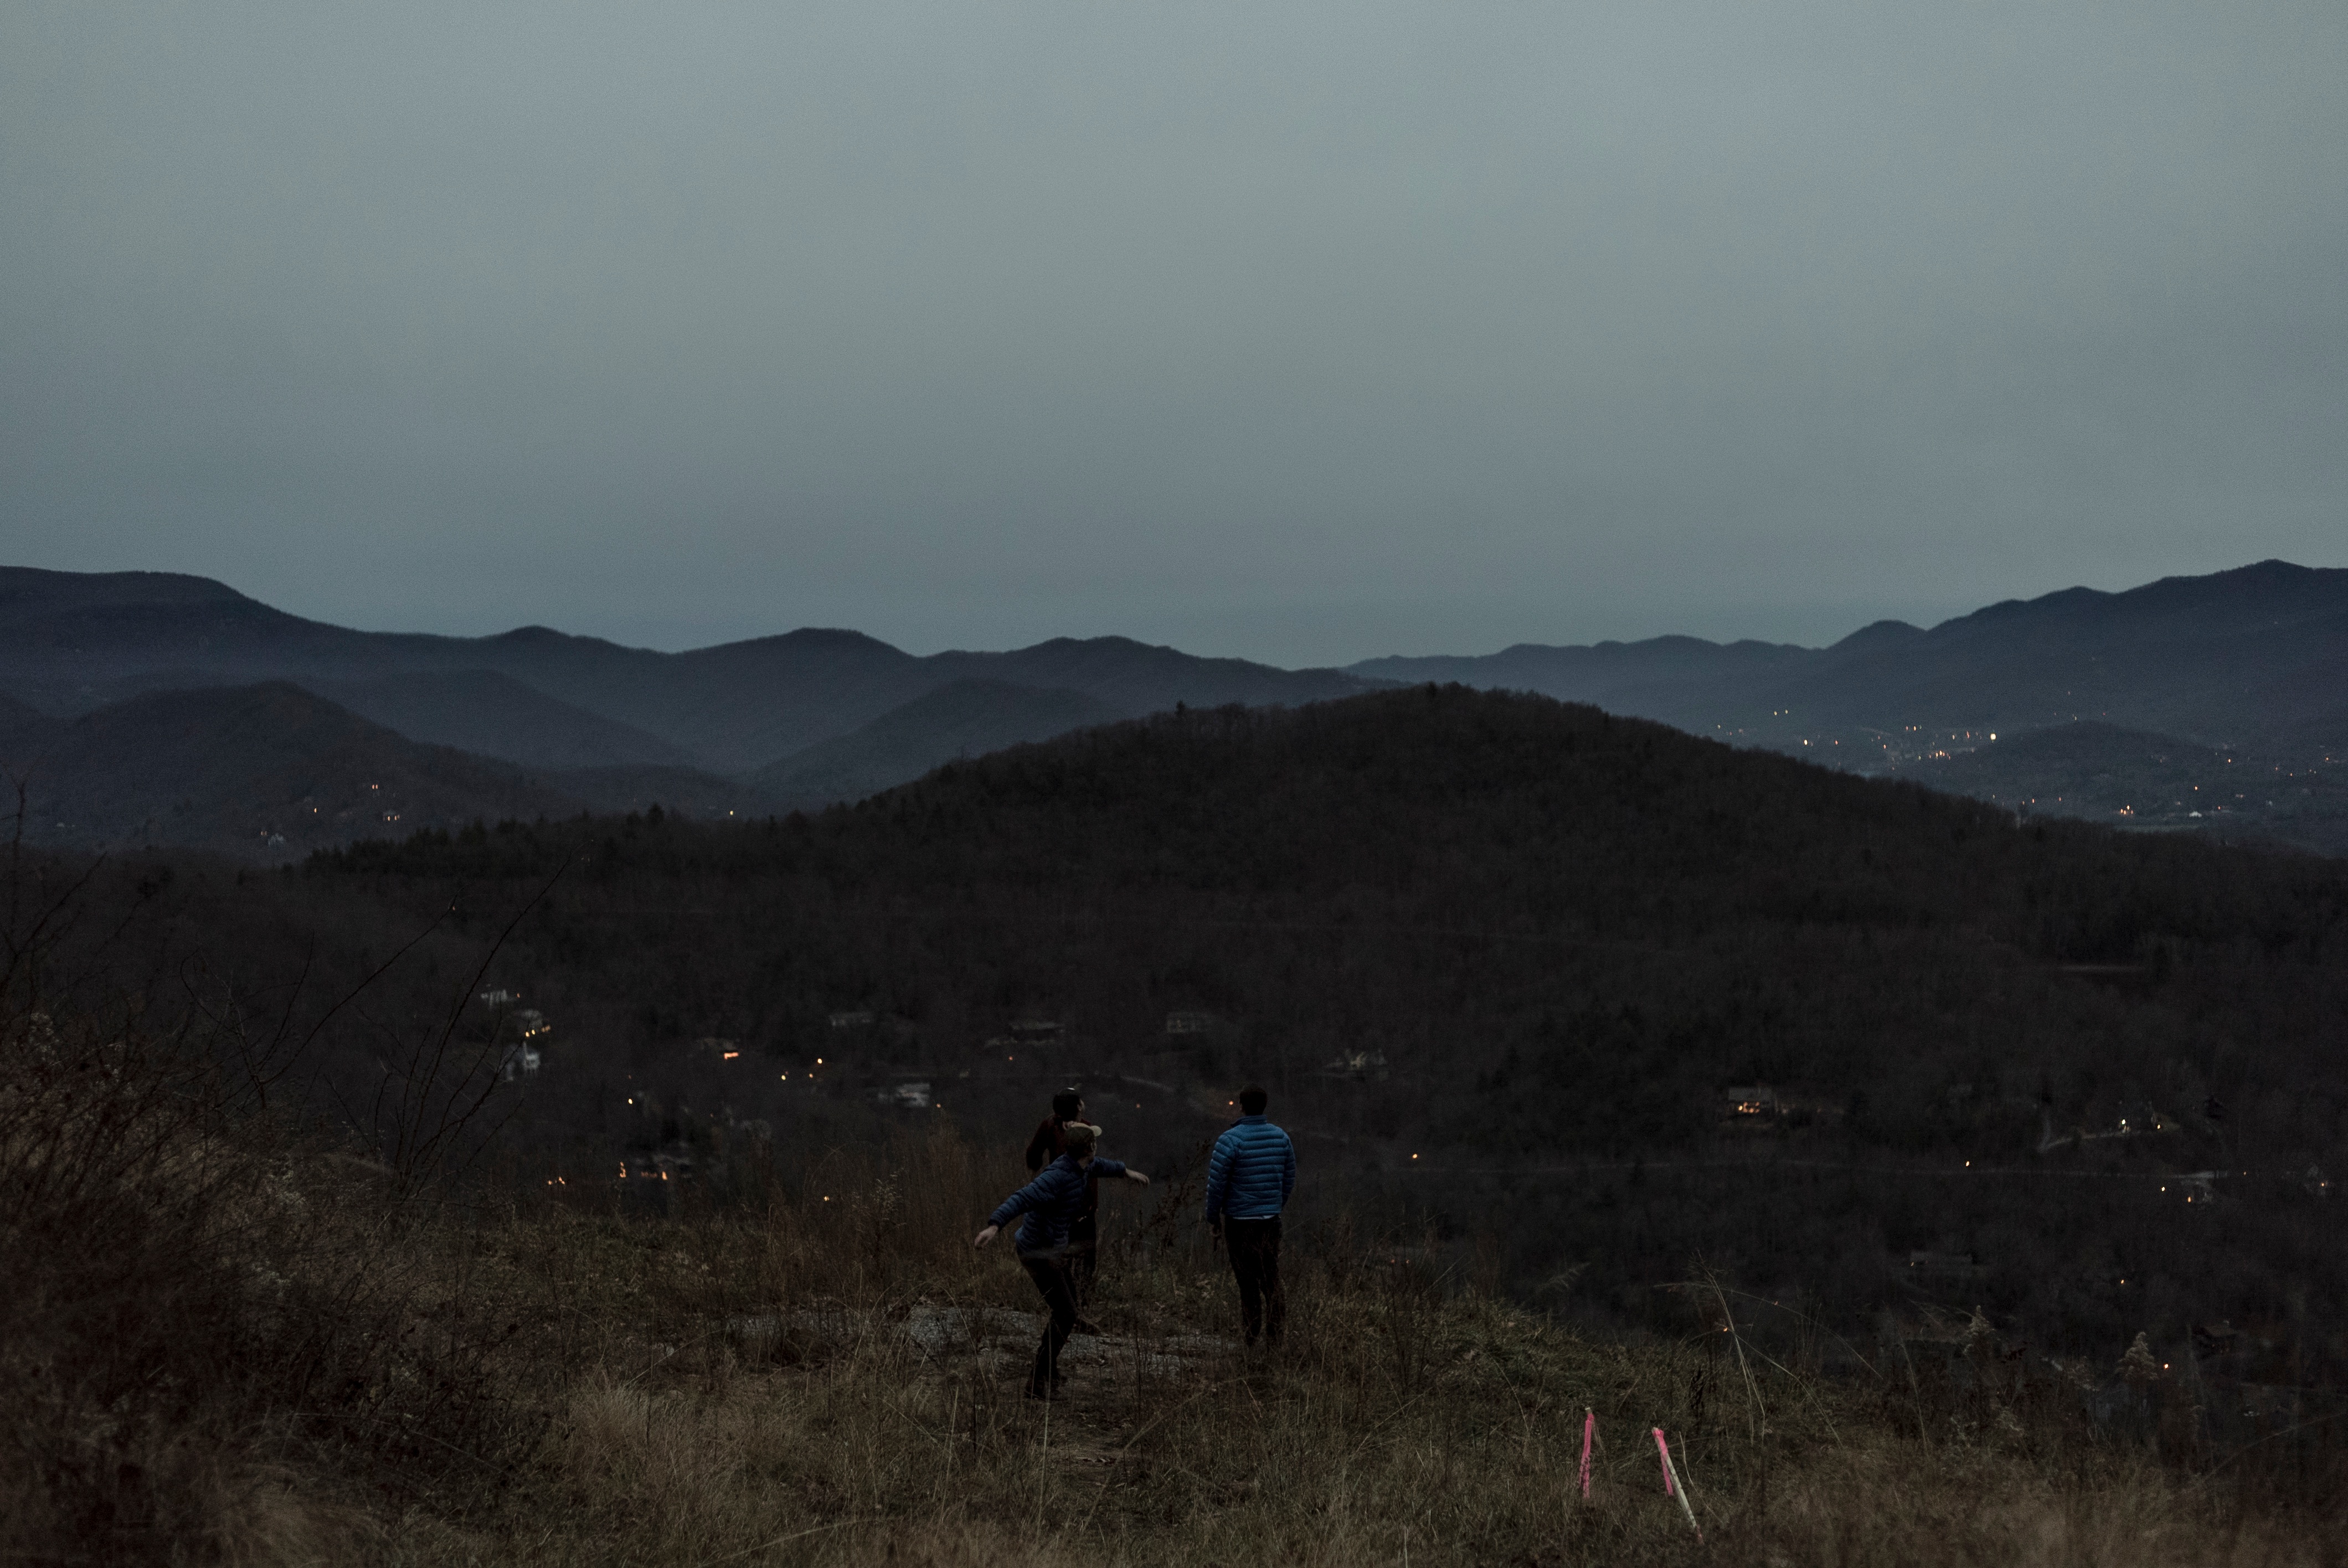
wilderness, mountain, mist, morning, hill, adventure, weather, ridge, summit, plateau, fell, atmospheric phenomenon, mountainous landforms